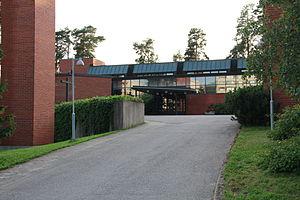
L'église de Kaarina est une église luthérienne construite à Kaarina en Finlande.
Kaarina est une ville du sud-ouest de la Finlande.
Cet article recense les églises évangéliques-luthériennes de Finlande.